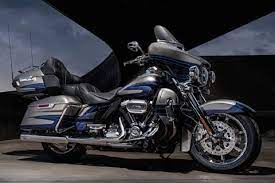
Vehicle type: Motorcycles